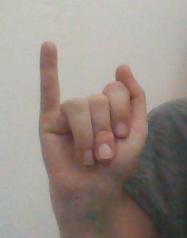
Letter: meem